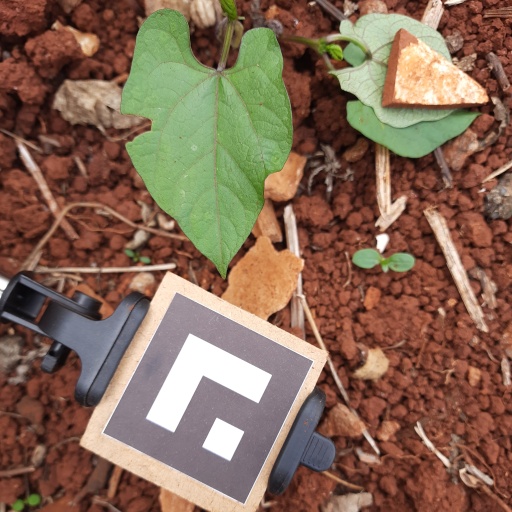
Observations: wavy surface, eating holes in the edge, under shade